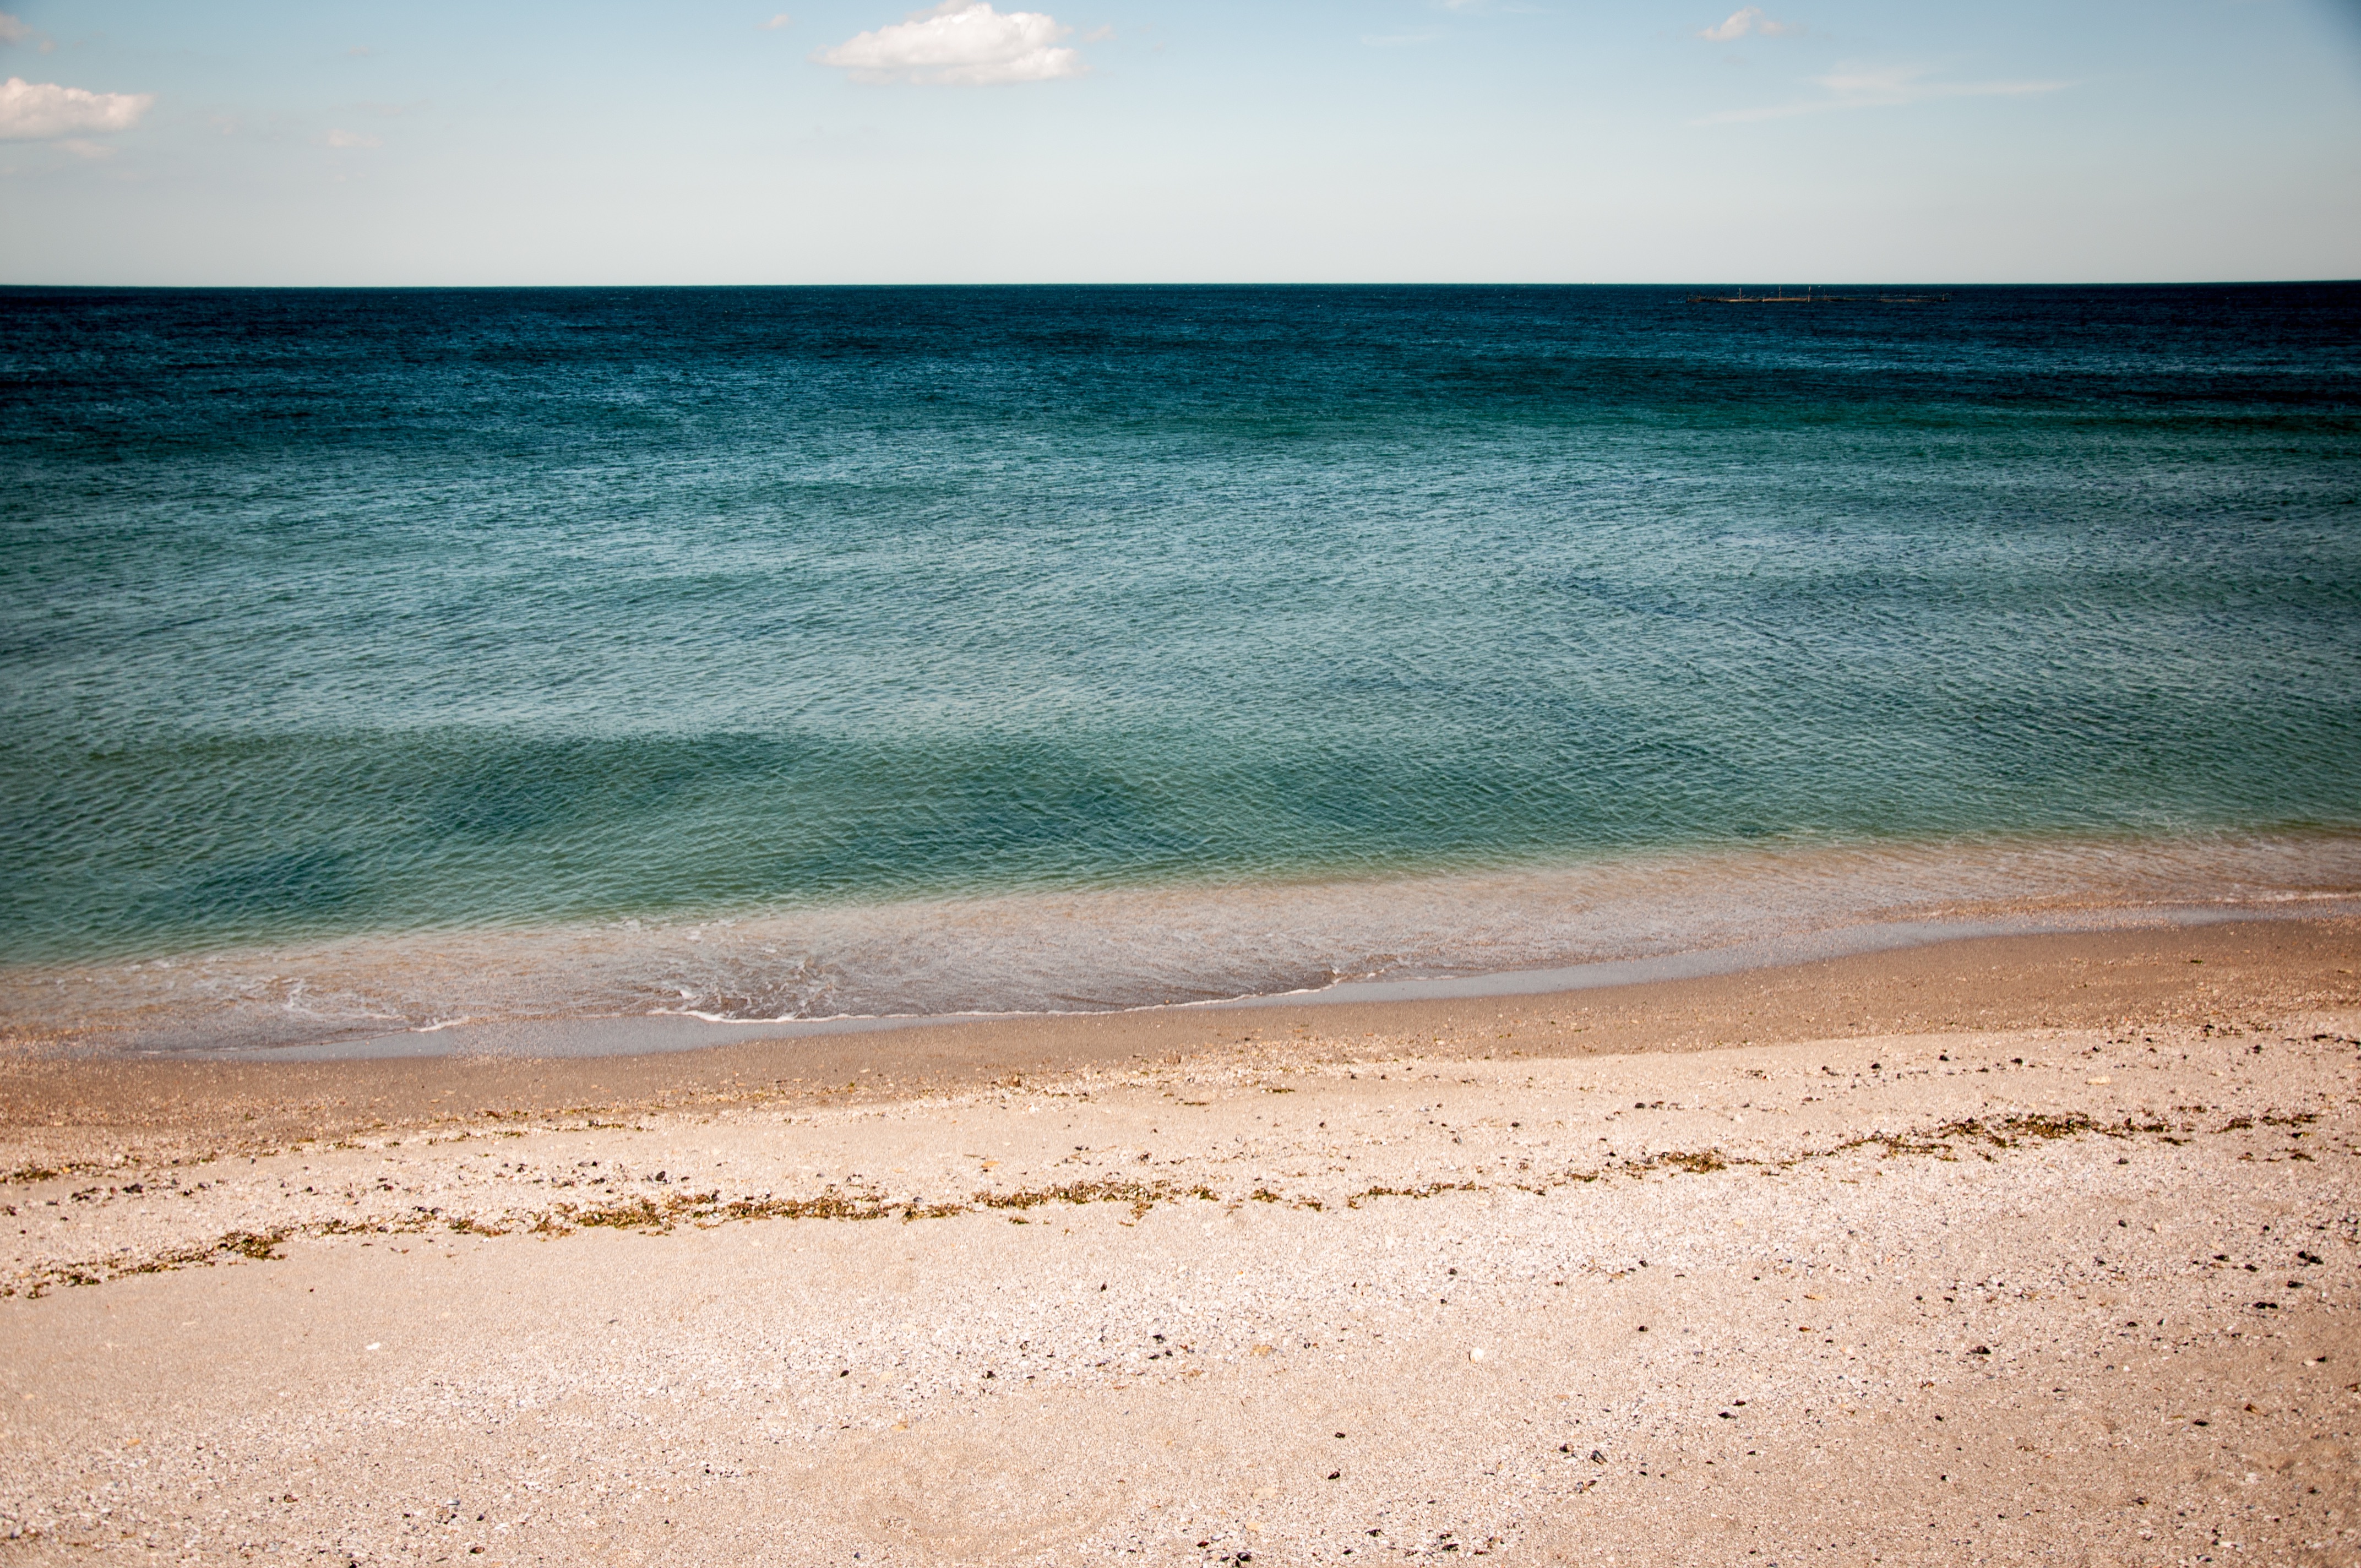
beach, sea, coast, water, sand, ocean, horizon, sunrise, sunset, sunlight, morning, shore, wave, vacation, material, body of water, wind wave